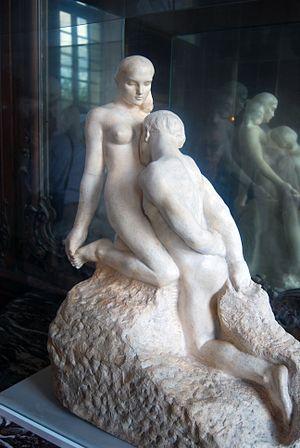
La sculpture du marbre est l'art de créer des formes tridimensionnelles à partir de marbre. La Sculpture est parmi les plus anciennes formes d'art. Même avant de peindre les murs d'une grotte, les premiers êtres humains façonnaient des formes dans la pierre. Depuis ces lointains débuts, les productions artistiques ont évolué jusqu'à leur complexité actuelle.